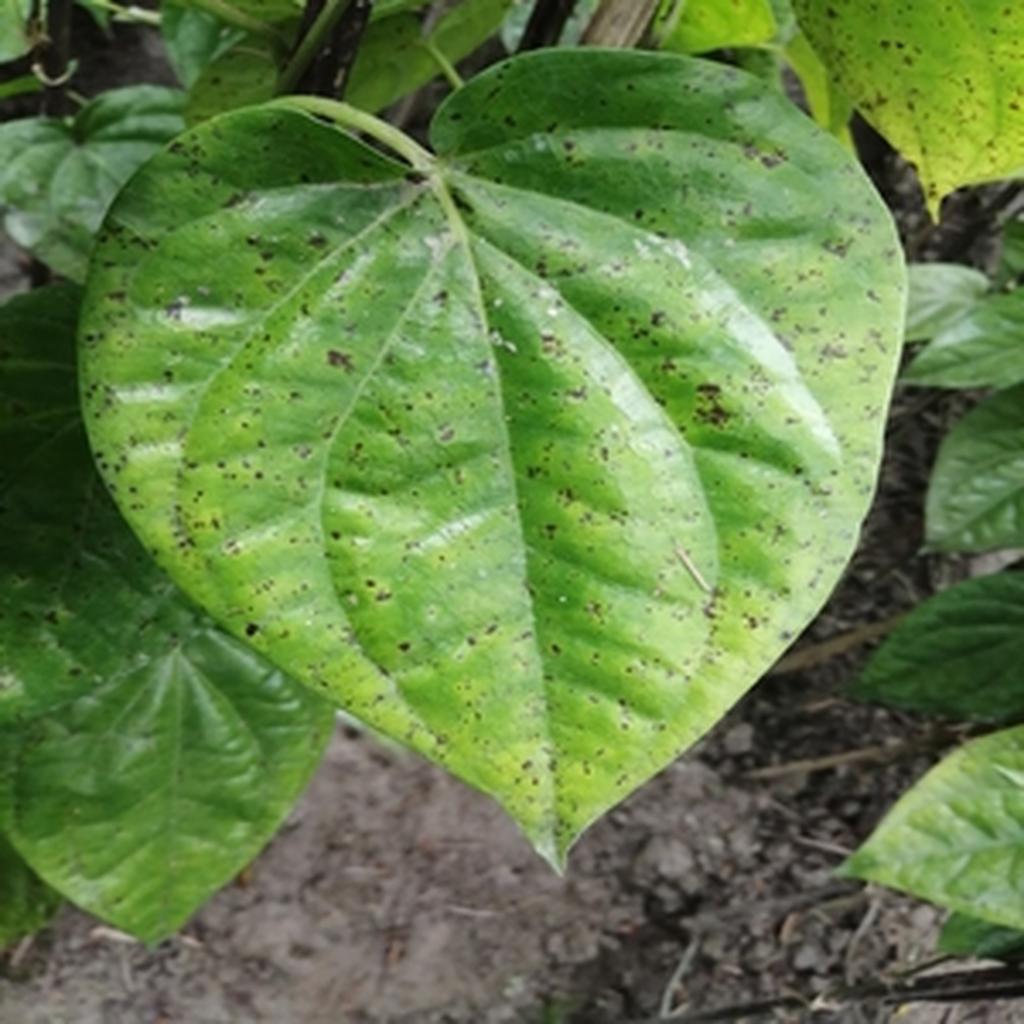
Label: Leaf_Spot